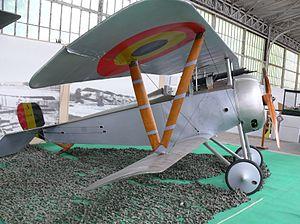
Voici la liste des appareils composant la flotte de la composante air de l'armée belge :
Le Nieuport 23 était un avion de chasse produit en France durant la Première Guerre mondiale.